Chemical looping combustion

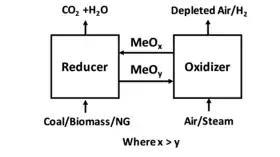
Fig 1. Diagram of CLC reactor system

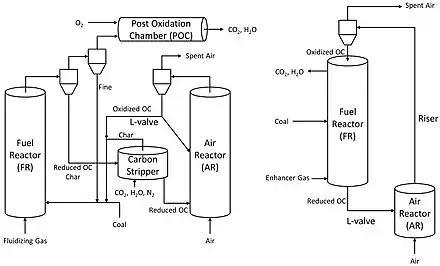
Fig 2. (Left) Dual fluidized bed design, the Darmstadt chemical looping combustion pilot plant and (Right) interconnected moving bed-fluidized bed design, the Ohio State University Coal Direct Chemical Looping pilot plant

Chemical looping combustion (CLC) is a technological process typically employing a dual fluidized bed system. CLC operated with an interconnected moving bed with a fluidized bed system, has also been employed as a technology process. In CLC, a metal oxide is employed as a bed material providing the oxygen for combustion in the fuel reactor. The reduced metal is then transferred to the second bed (air reactor) and re-oxidized before being reintroduced back to the fuel reactor completing the loop. Fig 1 shows a simplified diagram of the CLC process. Fig 2 shows an example of a dual fluidized bed circulating reactor system and a moving bed-fluidized bed circulating reactor system.